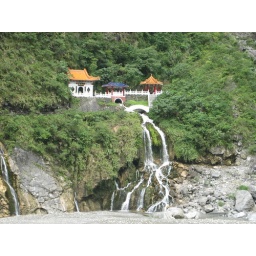
shrine to those who died building the highway by hand